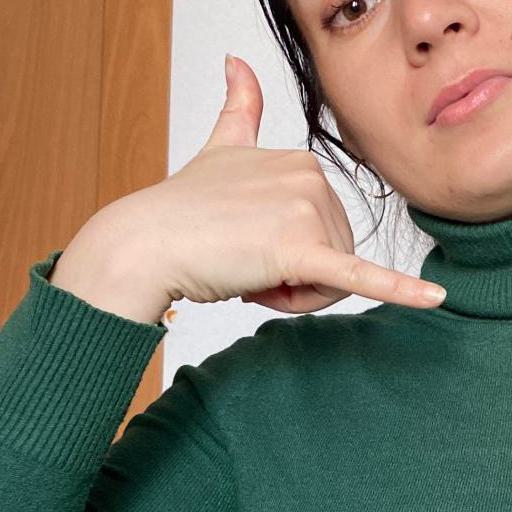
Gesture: call